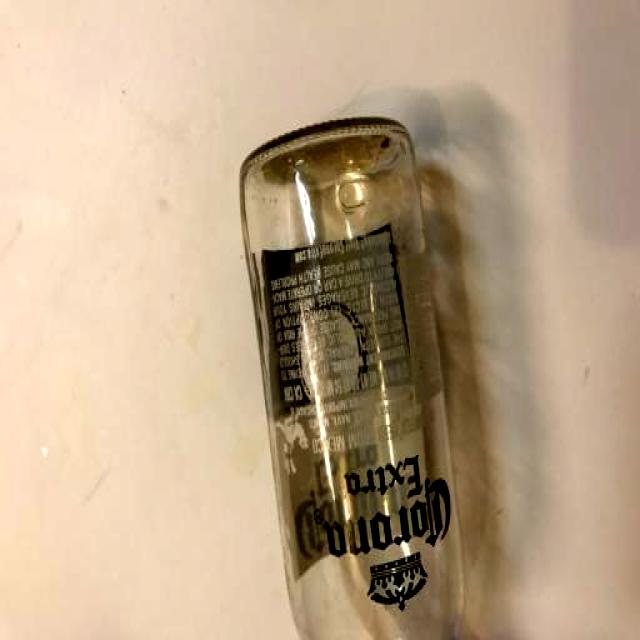
Label: Glass